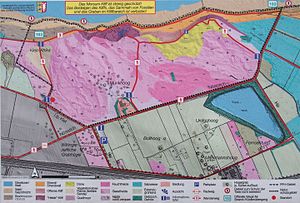
Morsum Klev / Galleri
Morsum Klev eller Morsum Kliff er en 1.800 meter lang og op til 21 meter høj kystklint på vadehavsøen Silds østkyst. Den strækker sig fra Hindenburgdæmningen i øst til landsbyen Morsum i vest. Den er det eneste sted i det nuværende Tyskland, hvor skillelinjen mellem lag fra Pliocæn og Miocæn kan ses. Morsum Klev indeholder lag af blandt andet kaolinsand, limonitsand, glimmerler og alunjord. Klinten er Naturschutzgebiet. I forbindelse med planlægningen af Hindeburgdæmningen var der planer om at hente en del af byggematerialet til dæmningen fra klinten. Det lykkedes modstanderne af planen at få det 43 hektar store område fredet i 1923.